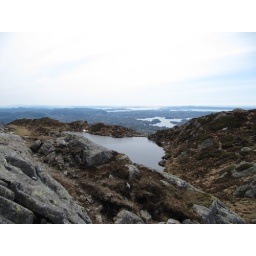
A lake spilling over the mountain on Ulriken